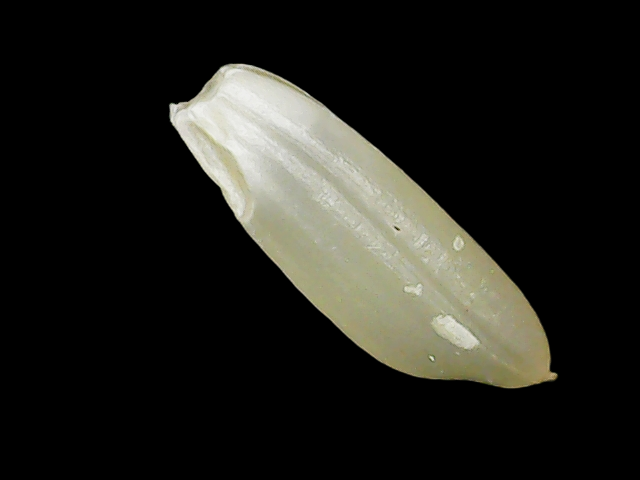
Rice variety: Binadhan23